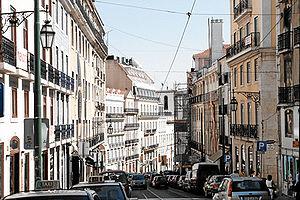
Lisbonne est la capitale et la plus grande ville du Portugal. Considérée comme une « ville mondiale » selon le classement 2010 du Réseau d’étude sur la mondialisation et les villes mondiales comme Taipei, Miami, Varsovie ou Munich, Lisbonne est également le chef-lieu du district de Lisbonne, du Grand Lisbonne et de la zone métropolitaine de Lisbonne. Ses habitants sont habituellement appelés Lisboètes, mais on rencontre aussi les termes Lisbonnin et Lisbonnais.